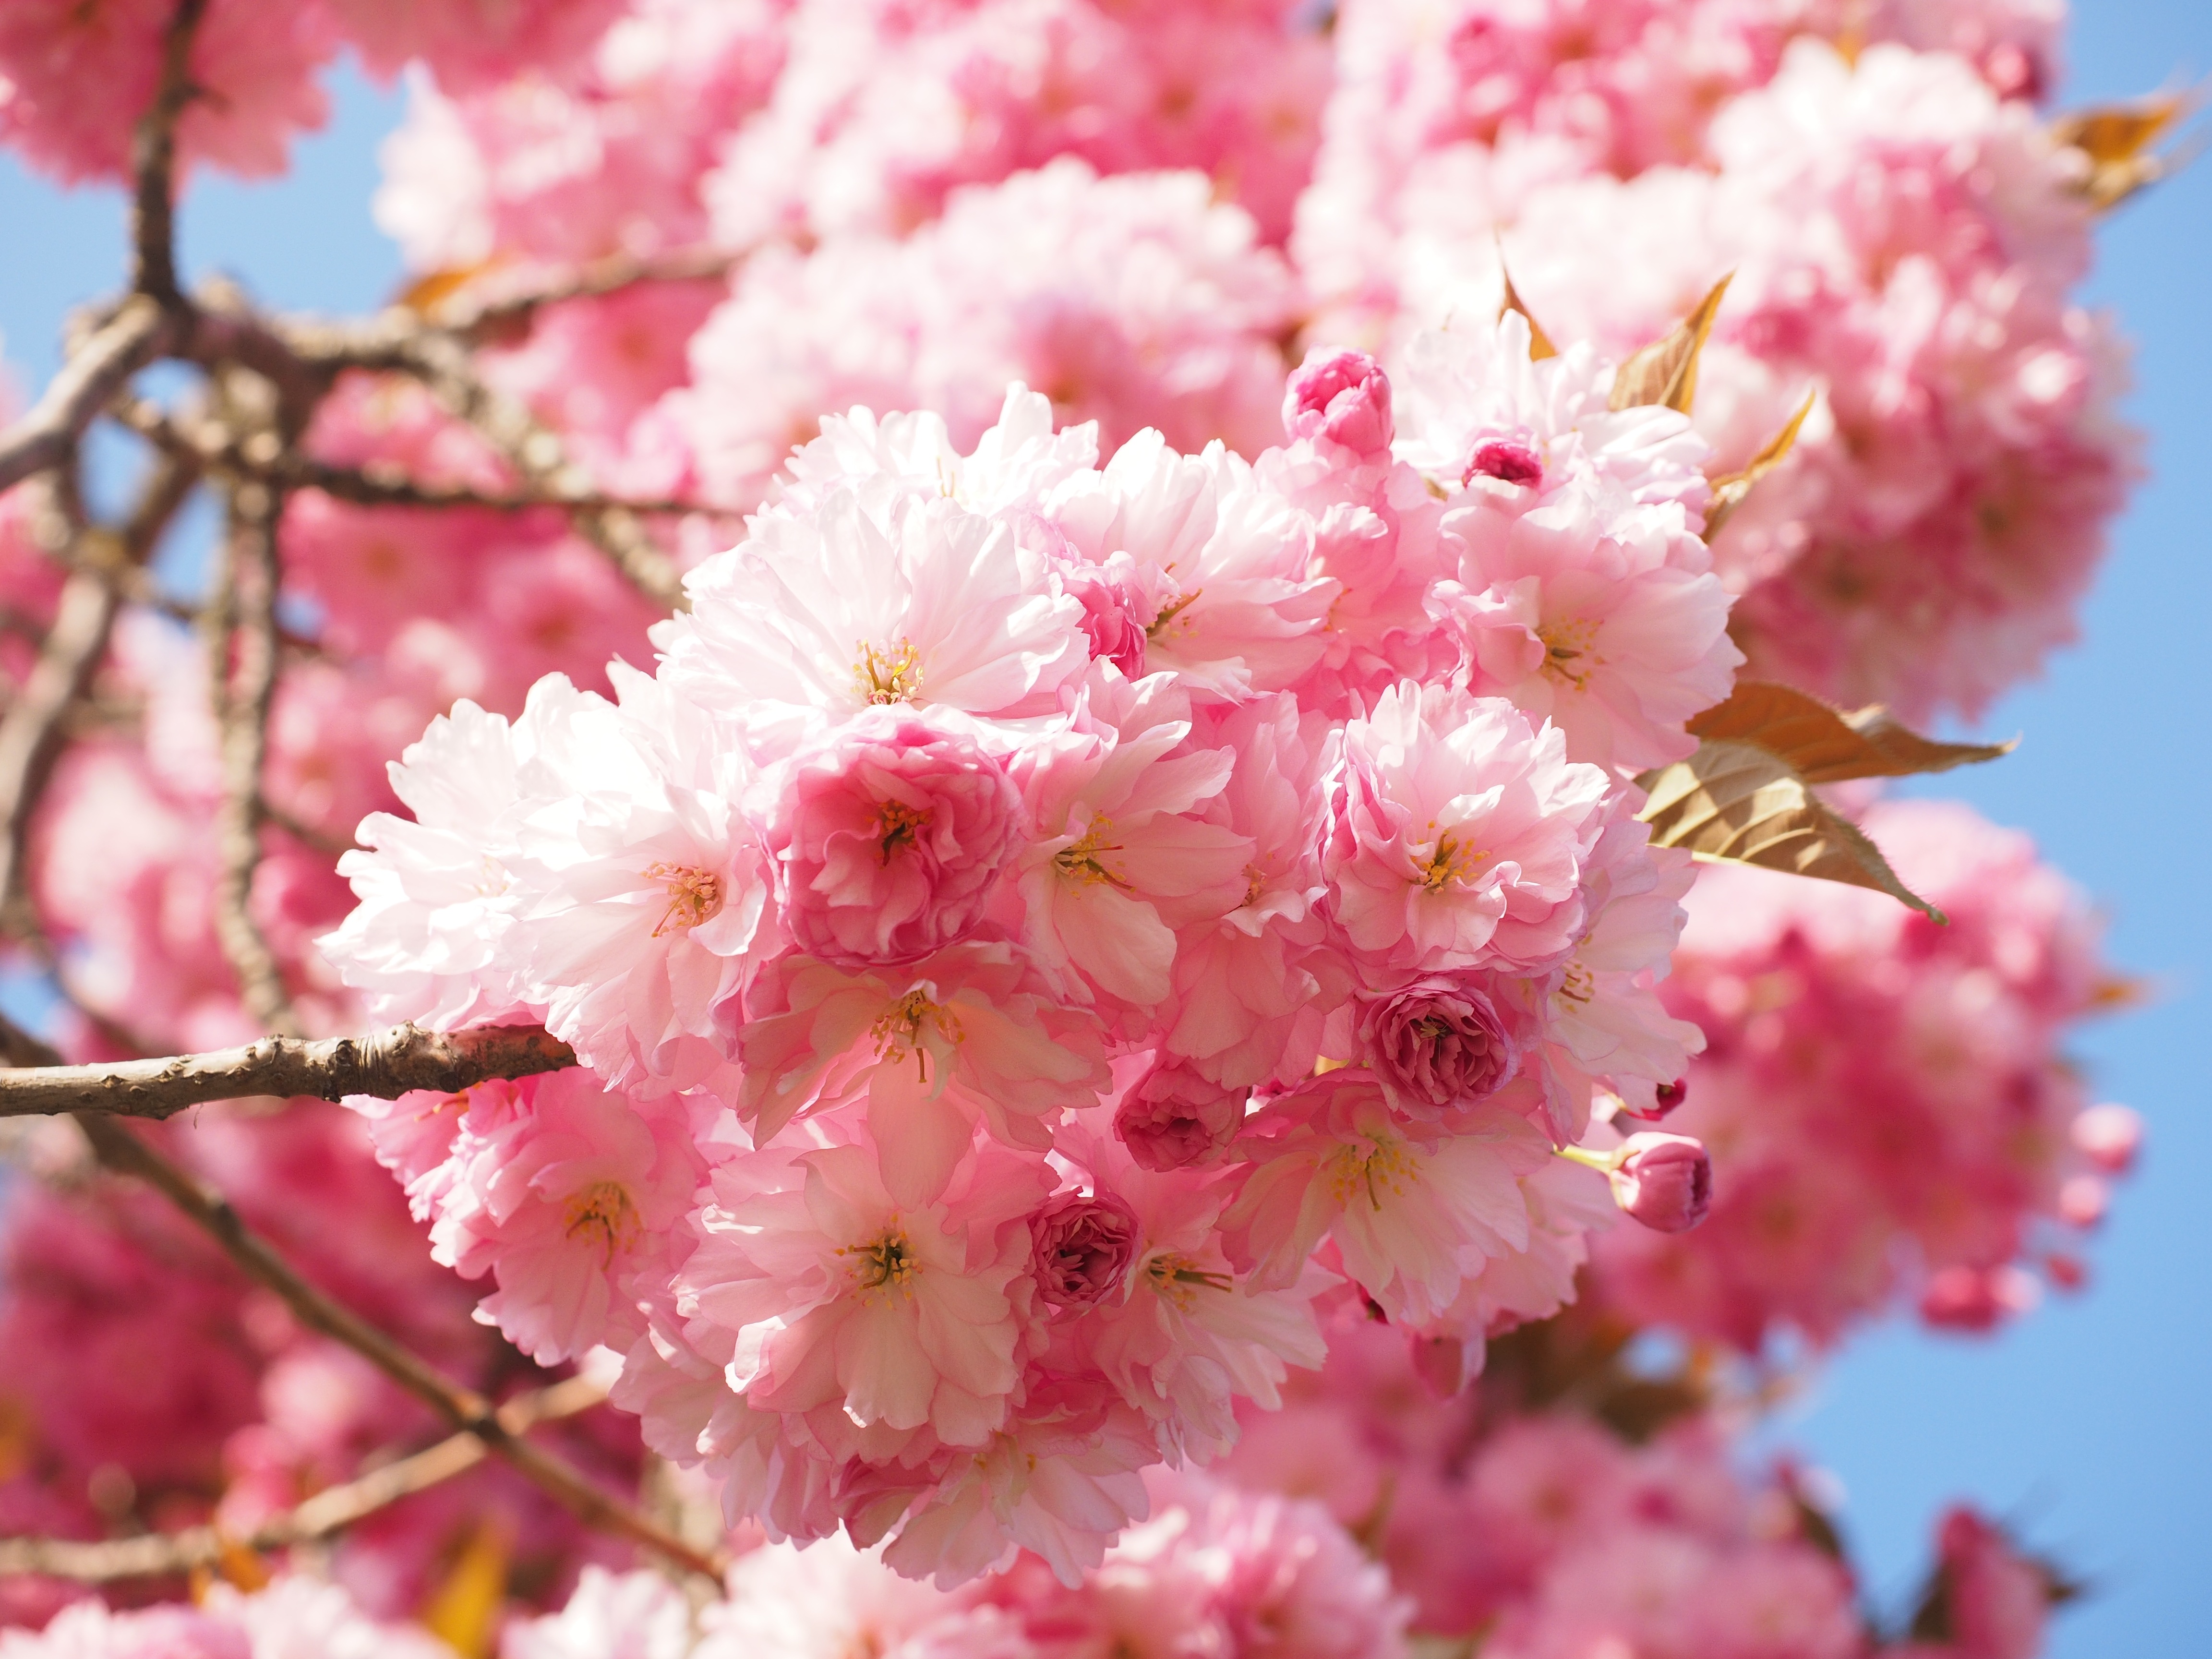
tree, branch, blossom, plant, fruit, flower, petal, bloom, food, spring, produce, pink, cherry blossom, japanese, shrub, smell, tradition, bud, japanese cherry trees, prunus, cherry, ornamental plant, flowering plant, rose family, flowering twig, japanese cherry, rosaceae, prunus serrulata, japanese flowering cherry, ornamental cherry, oriental cherry, east asian cherry, grannenkirsche, yoshino cherry, yoshino, japanese culture, land plant